Guy Braunstein

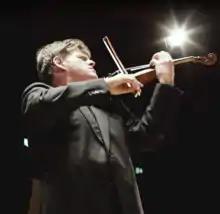
Guy Braunstein, 2018

Guy Braunstein (born 1971) is an Israeli-American composer, conductor and classical violinist.